George Fontaine Three-Decker

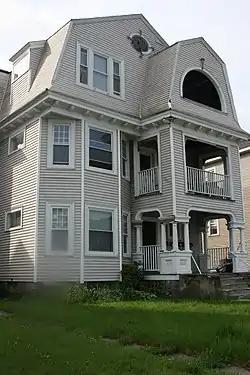

The George Fontaine Three-Decker is a historic triple decker in Worcester, Massachusetts. It was built c. 1918, and is a well-preserved example of the Colonial Revival styling. It was listed on the National Register of Historic Places in 1990.